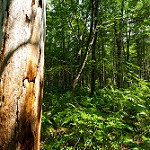
Label: forest